Henry Knox

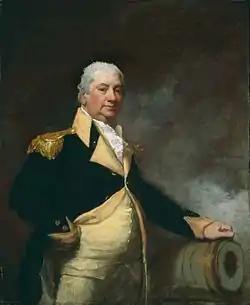
Portrait by Gilbert Stuart, 1806

Henry Knox (July 25, 1750 – October 25, 1806) was an American military officer, politician, bookseller, and a Founding Father of the United States. Knox, born in Boston, became a senior general of the Continental Army during the Revolutionary War, serving as chief of artillery in all of George Washington's campaigns. Following the war, he oversaw the War Department under the Articles of Confederation from 1785 to 1789. Washington appointed him the nation's first Secretary of War, a position which he held from 1789 to 1794. He is well known today as the namesake of Fort Knox in Kentucky, which is often conflated with the adjacent United States Bullion Depository.